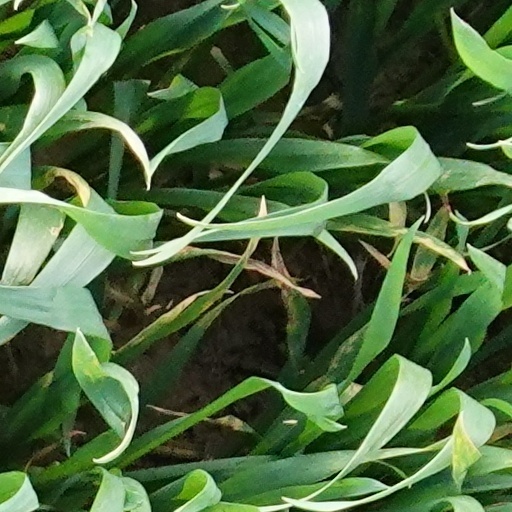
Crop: wheat